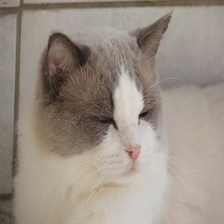
Species: cat
Breed: Ragdoll